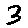
Label: 3